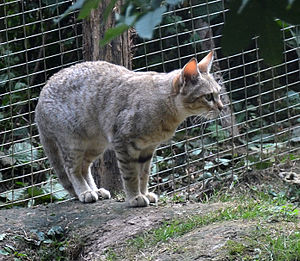
Afrikansk vildkat
Afrikansk vildkat der solbader
Den afrikanske vildkat er et kattedyr i gruppen rovpattedyr og er en underart af arten vildkat. Den afrikanske vildkat er udbredt i det nordlige Afrika, den Arabiske halvø, øerne i Middelhavet, Lilleasien, mellemøsten, Kaukasus, og i det vestlige Asien. Den afrikanske vildkat lever fortrinsvis af mus, rotter, firben, insekter og fugle. Den blev første gang videnskabeligt beskrevet af tyskeren Johann Forster i 1777.